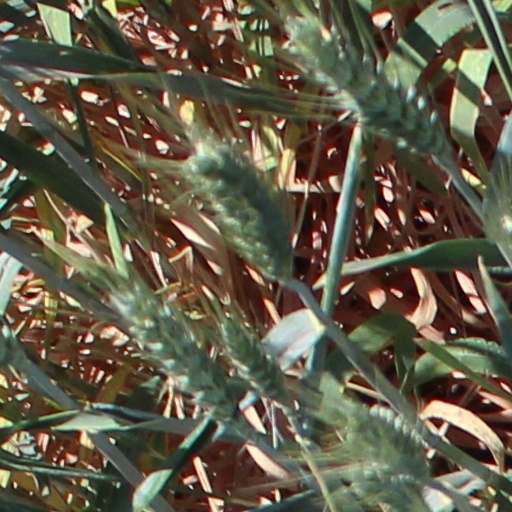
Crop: wheat